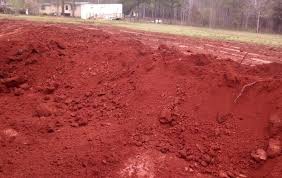
Soil type: Red soil